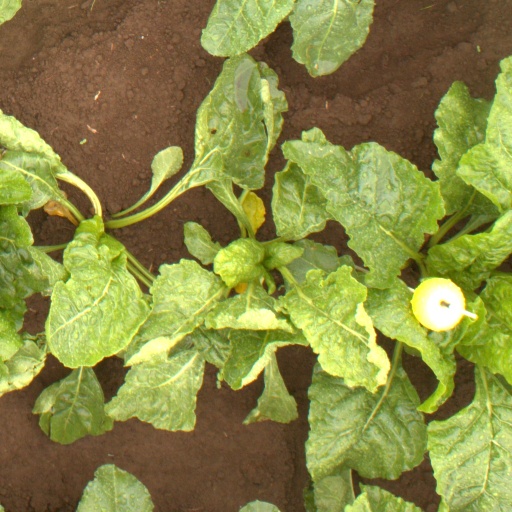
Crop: sugar beet